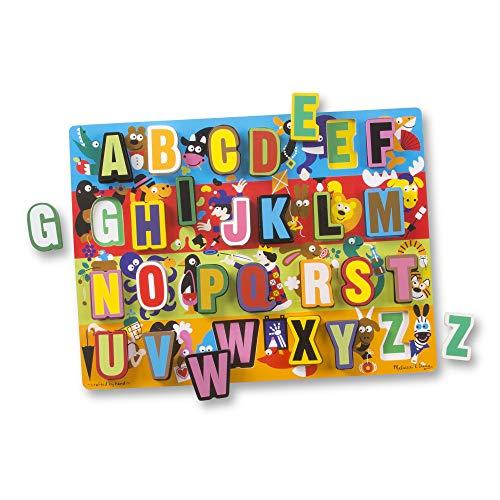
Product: Melissa & Doug Jumbo ABC Wooden Chunky Puzzle (26 pcs)
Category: Toys & Games | Puzzles | Jigsaw Puzzles
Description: Extra thick wooden chunky puzzle.
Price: $13.46
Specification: ProductDimensions:12.8x1x15.7inches|ItemWeight:2.82pounds|ShippingWeight:2.9pounds(Viewshippingratesandpolicies)|DomesticShipping:ItemcanbeshippedwithinU.S.|InternationalShipping:ThisitemcanbeshippedtoselectcountriesoutsideoftheU.S.LearnMore|ASIN:B000F49UY8|Itemmodelnumber:3833|Manufacturerrecommendedage:36months-5years